Antony, Hauts-de-Seine

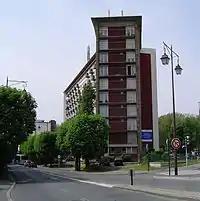
One of the buildings of the university residence.

The city administers 15 kindergartens and 13 communal elementary schools serving approximately 5,300 children and whose names come from districts (La Fontaine, Les Rabats, Noyer-Doré, Val-de-Bièvre) or illustrious men (Paul Bert, Edmond Blanguernon, Ferdinand Buisson, André Chénier, André Dunoyer de Segonzac, Jules Ferry, Anatole France, Jean Moulin, Adolphe Pajeaud, André Pasquier, Alfred Velpeau, and Jean Zay). The department manages five colleges and the Île-de-France region two schools. The Anne Frank College building, built in 1978–1980, is a very original building, the result of "politics of models": the municipality had to choose one of the models the Ministry proposed and asked two architects (Jean Nouvel and Gilbert Lézenès) to adapt the model according to their creative inspiration and constraints of the terrain.